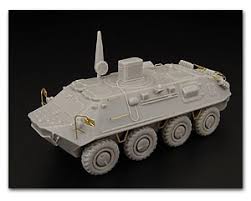
Label: BTR